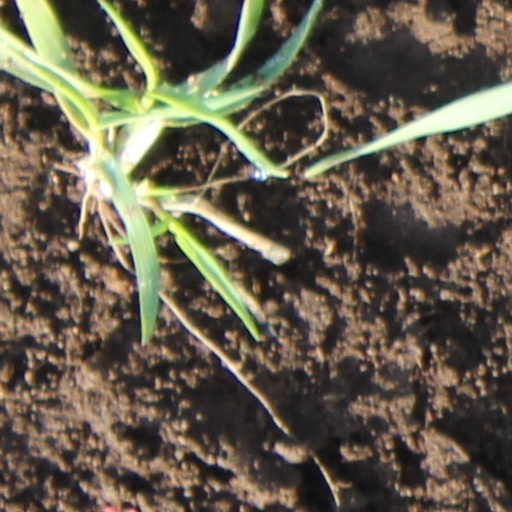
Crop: wheat